Mingjian

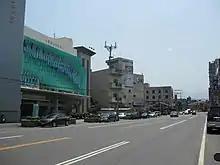
Mingjian Township office

Mingjian includes the villages of Buxia, Chishui, Dakeng, Dazhuang, Donghu, Kanjiao, Nanya, Puzhong, Renhe, Sanlun, Songbo, Songshan, Tanliao, Tianzi, Wandan, Xincuo Xinguang, Xinjie, Xinmin, Zhongshan, Zhongzheng, Zhuoshui, Zhuwei.